Spark (fire)

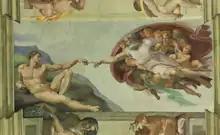
The Creation of Adam by Michelangelo in which the spark of life is passed

Arc welding uses a low voltage and high current electric arc between an electrode and the base material to melt the metals at the welding point, which often creates sparks. To reduce the risk of burns, welders wear heavy leather gloves and long sleeve jackets to avoid exposure to extreme heat, flames, and sparks. In spot welding, metal surfaces that are held in contact are joined by the heat from resistance to electric current flow. It is common for a spray of sparks in the form of molten metal droplets to be ejected from the parts being joined. or the resistance heating of spot welding.